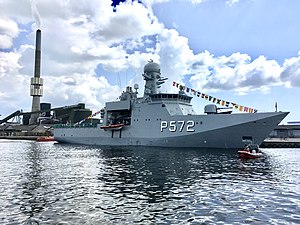
P572 Lauge Koch
P572 Lauge Koch i Randers havn
P572 Lauge Koch i Randers havn
Lauge Koch i Randers Havn.
P572 Lauge Koch er det tredje og nyeste skib af Søværnets Knud Rasmussen-klasse og navngivet efter den danske polarforsker Lauge Koch. Skibet er bygget til sejlads i farvandene omkring Arktis og Grønland, men kan ligeledes operere i internationale missioner over hele verden. Skibet er bygget efter søværnets StanFlex-koncept, ligesom søværnets øvrige skibe. Dette betyder, at skibet kan konfigureres til den ønskede opgave og udstyres med blandt andet MU90 antiubåds-torpedo og Evolved Sea Sparrow-missiler. Skibet er desuden udstyret med en 76 mm Otobreda-kanon på fordækket, samt helikopterdæk.